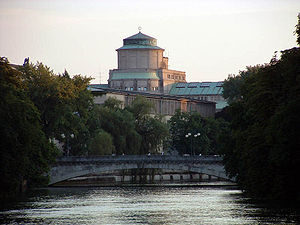
Deutsches Museum / Ømuseet
Deutsches Museum, museumsøen
Deutsches Museum i München, Tyskland, er verdens største museum tilegnet teknologi og videnskab, med omkring 1,5 million besøgende hvert år og 28.000 udstillede genstande fra 50 grene indenfor videnskab og teknologi. Museumet blev grundlagt den 28. juni 1903 ved et møde i Verein Deutscher Ingenieure på initativ af Oskar von Miller. Museets fulde navn er Deutsches Museum von Meisterwerken der Naturwissenschaft und Technik. Det er det største museum i München.